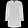
Label: Coat